Frankfurt Book Fair

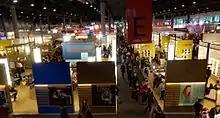
Frankfurt Book Fair in 2016

The Peace Prize of the German Book Trade has been awarded at the fair each year since 1950 during a ceremony in the Frankfurter Paulskirche.